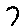
Label: 7